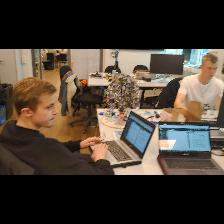
Label: Human